Krakatoa

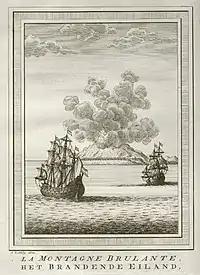
Simon Winchester maintains that the 1680 eruption was depicted in this eighteenth-century Dutch etching.

In February 1681, Johann Wilhelm Vogel, a Dutch mining engineer at Salida, Sumatra (near Padang), on his way to Batavia (now Jakarta) passed through the Sunda Strait. In his diary he wrote: